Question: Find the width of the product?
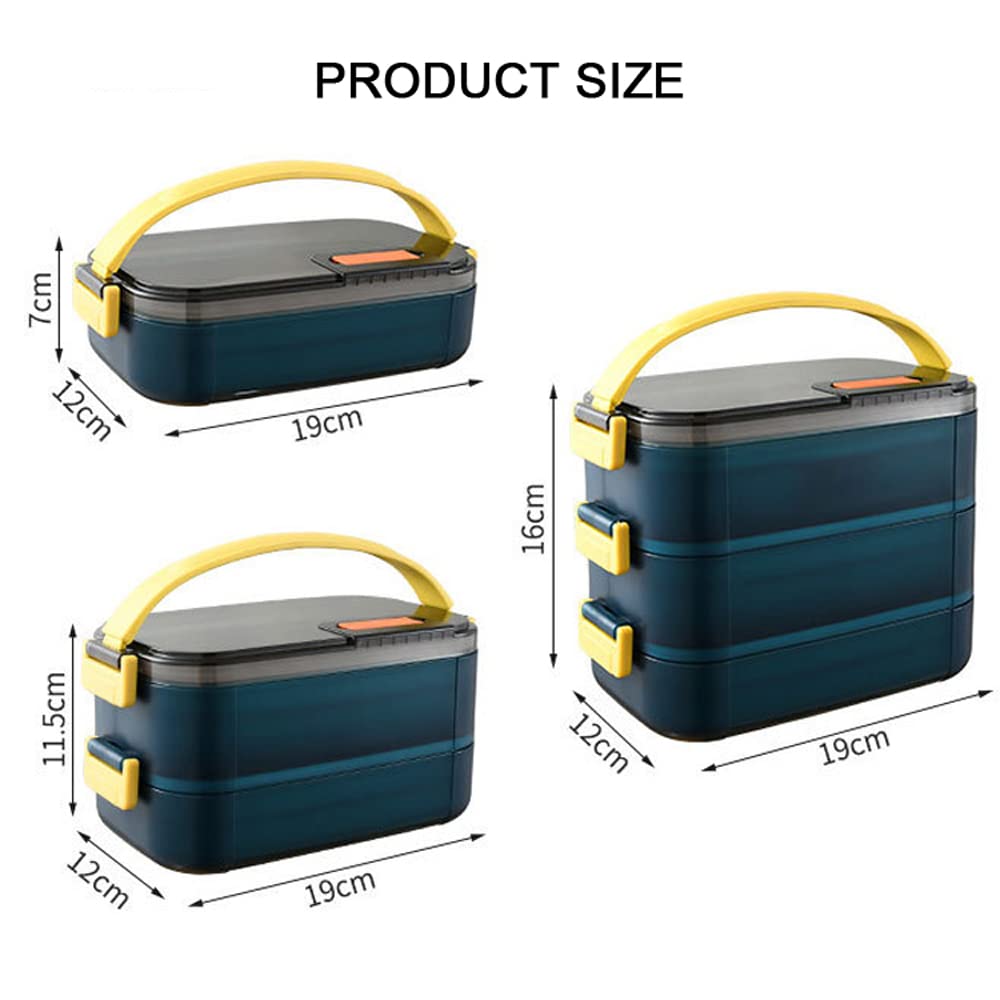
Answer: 12.0 centimetre